Eileen C. Dugan

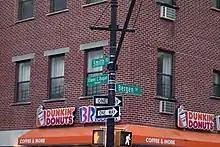
Street signs for Eileen C. Dugan Boulevard (Smith Street) in Boerum Hill, Brooklyn.

Eileen C. Dugan (April 15, 1945 – November 8, 1996) was an American politician from New York.